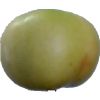
Label: Apple 6